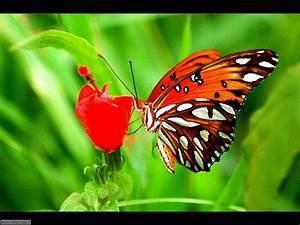
butterfly